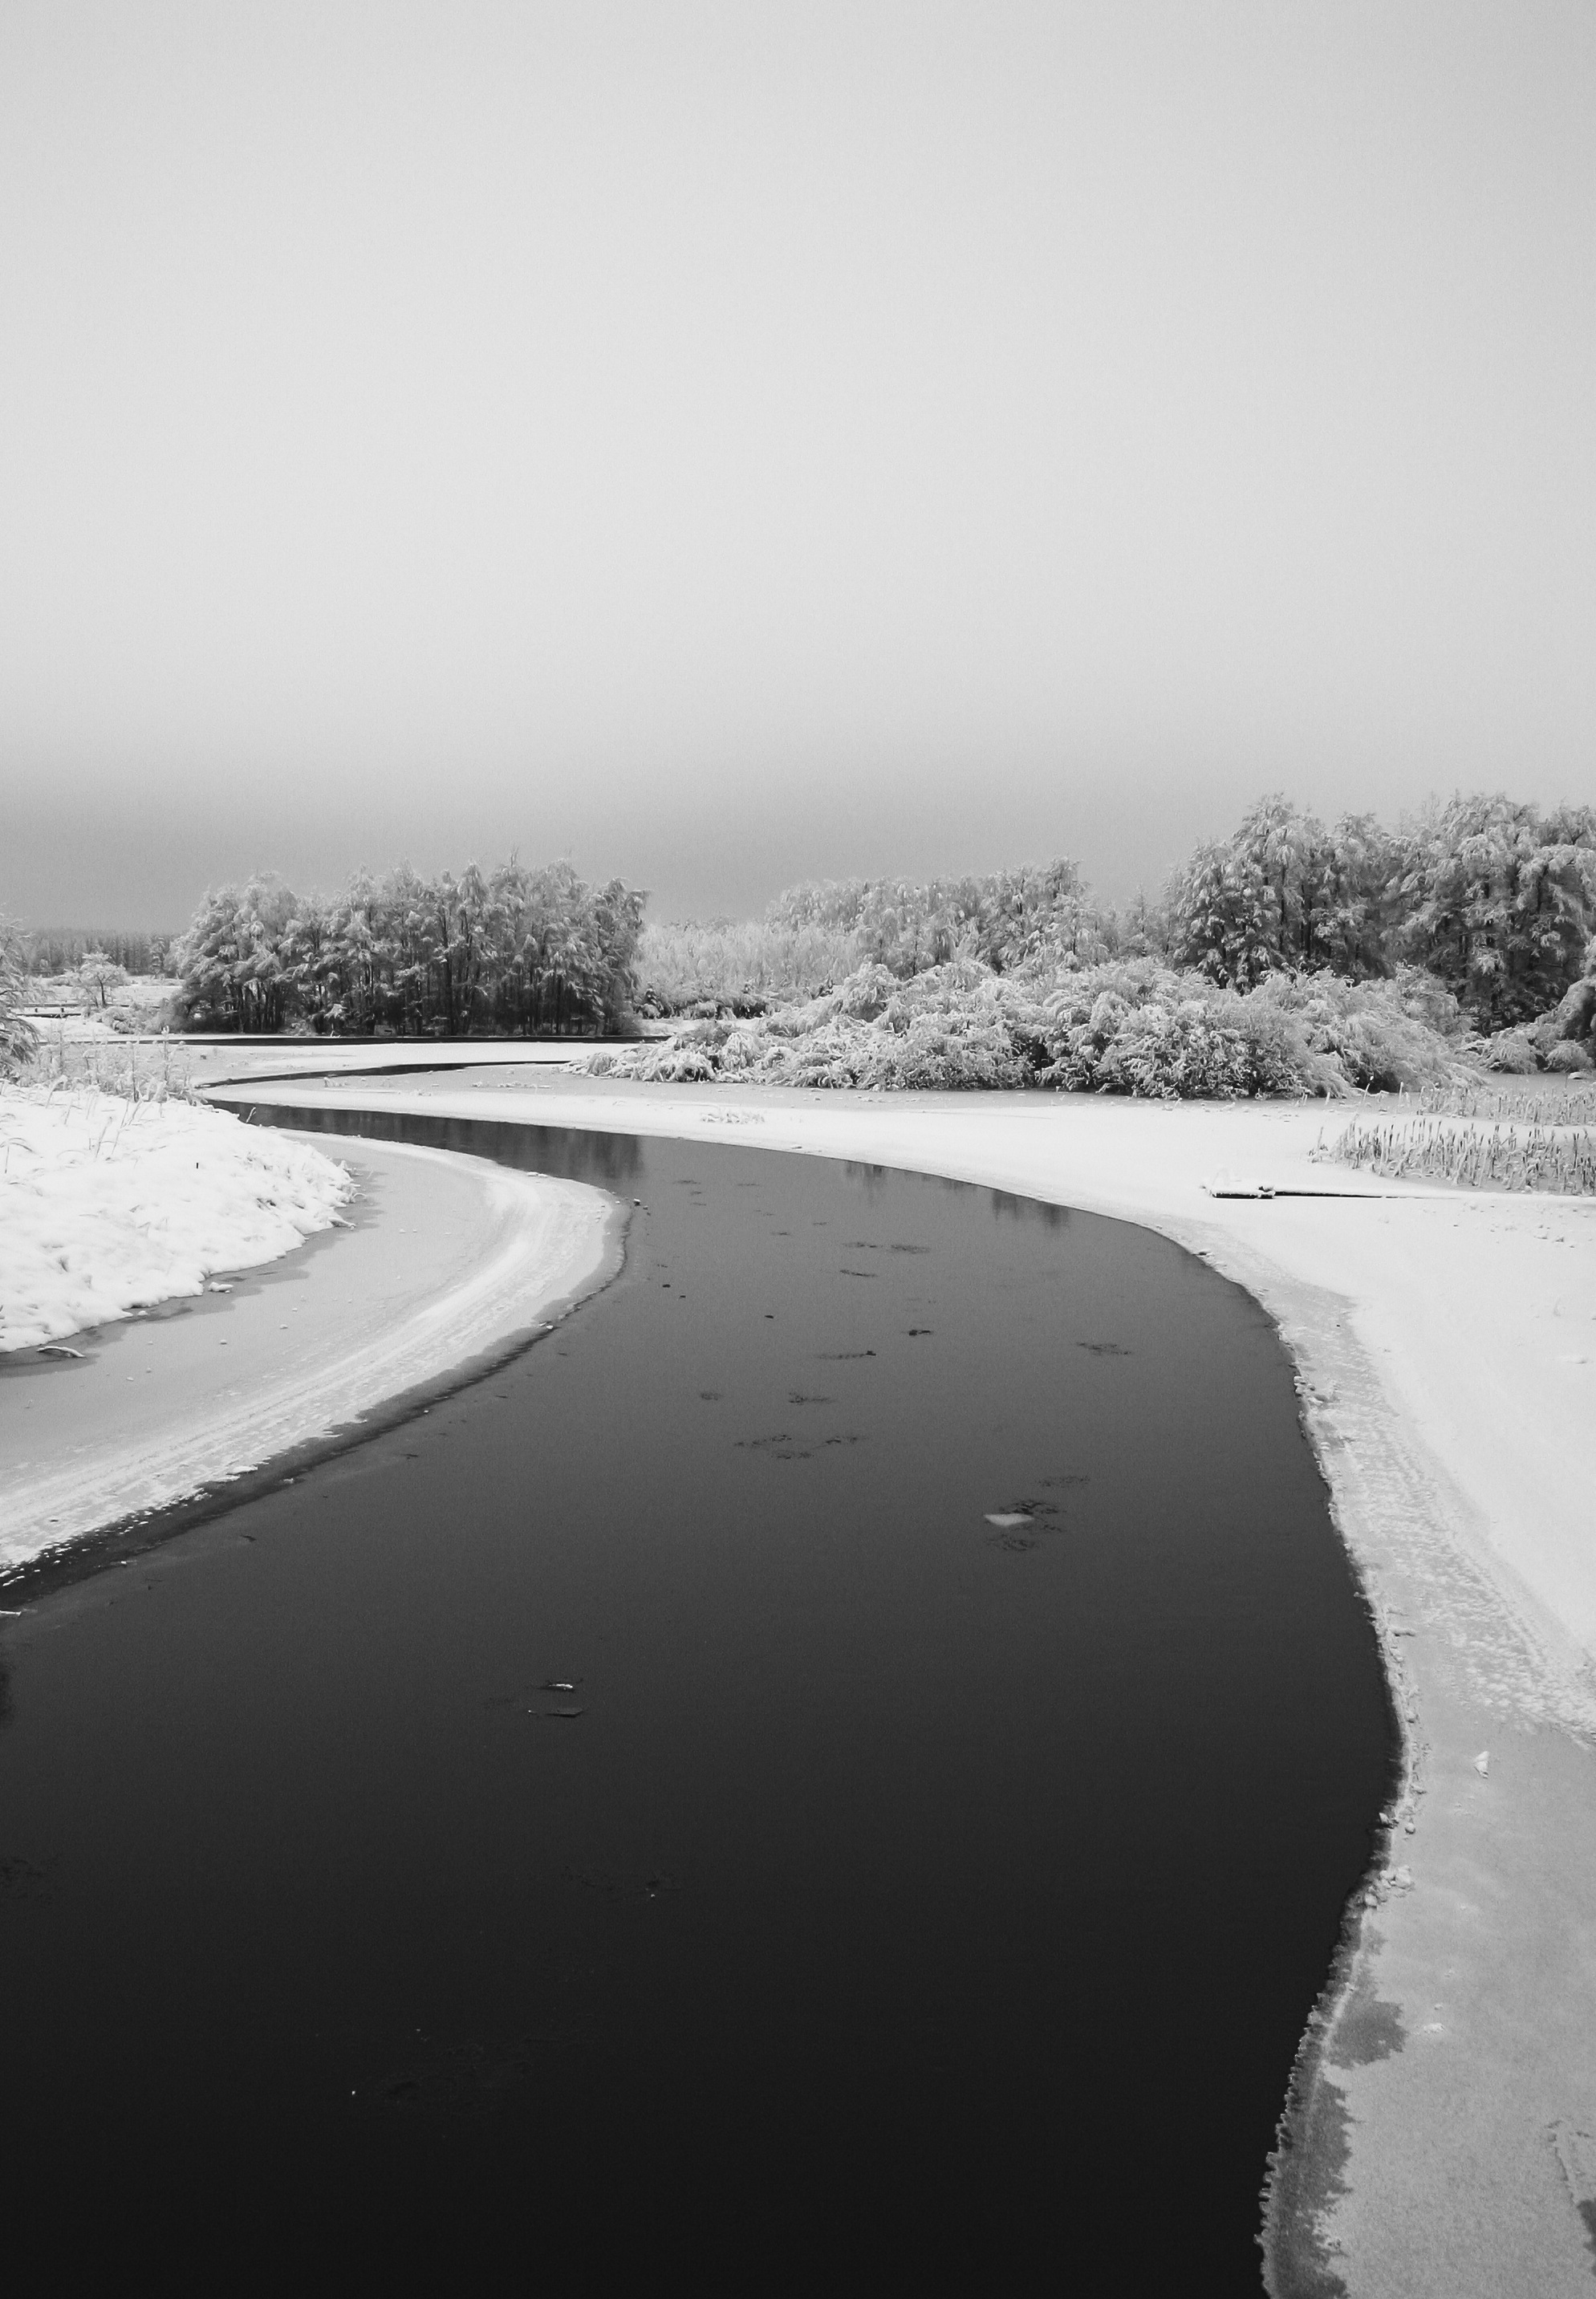
sea, coast, water, snow, winter, black and white, fog, mist, morning, wave, frost, river, flow, weather, snowy, monochrome, winter landscape, grim, freezing, monochrome photography, sula, utu, atmospheric phenomenon